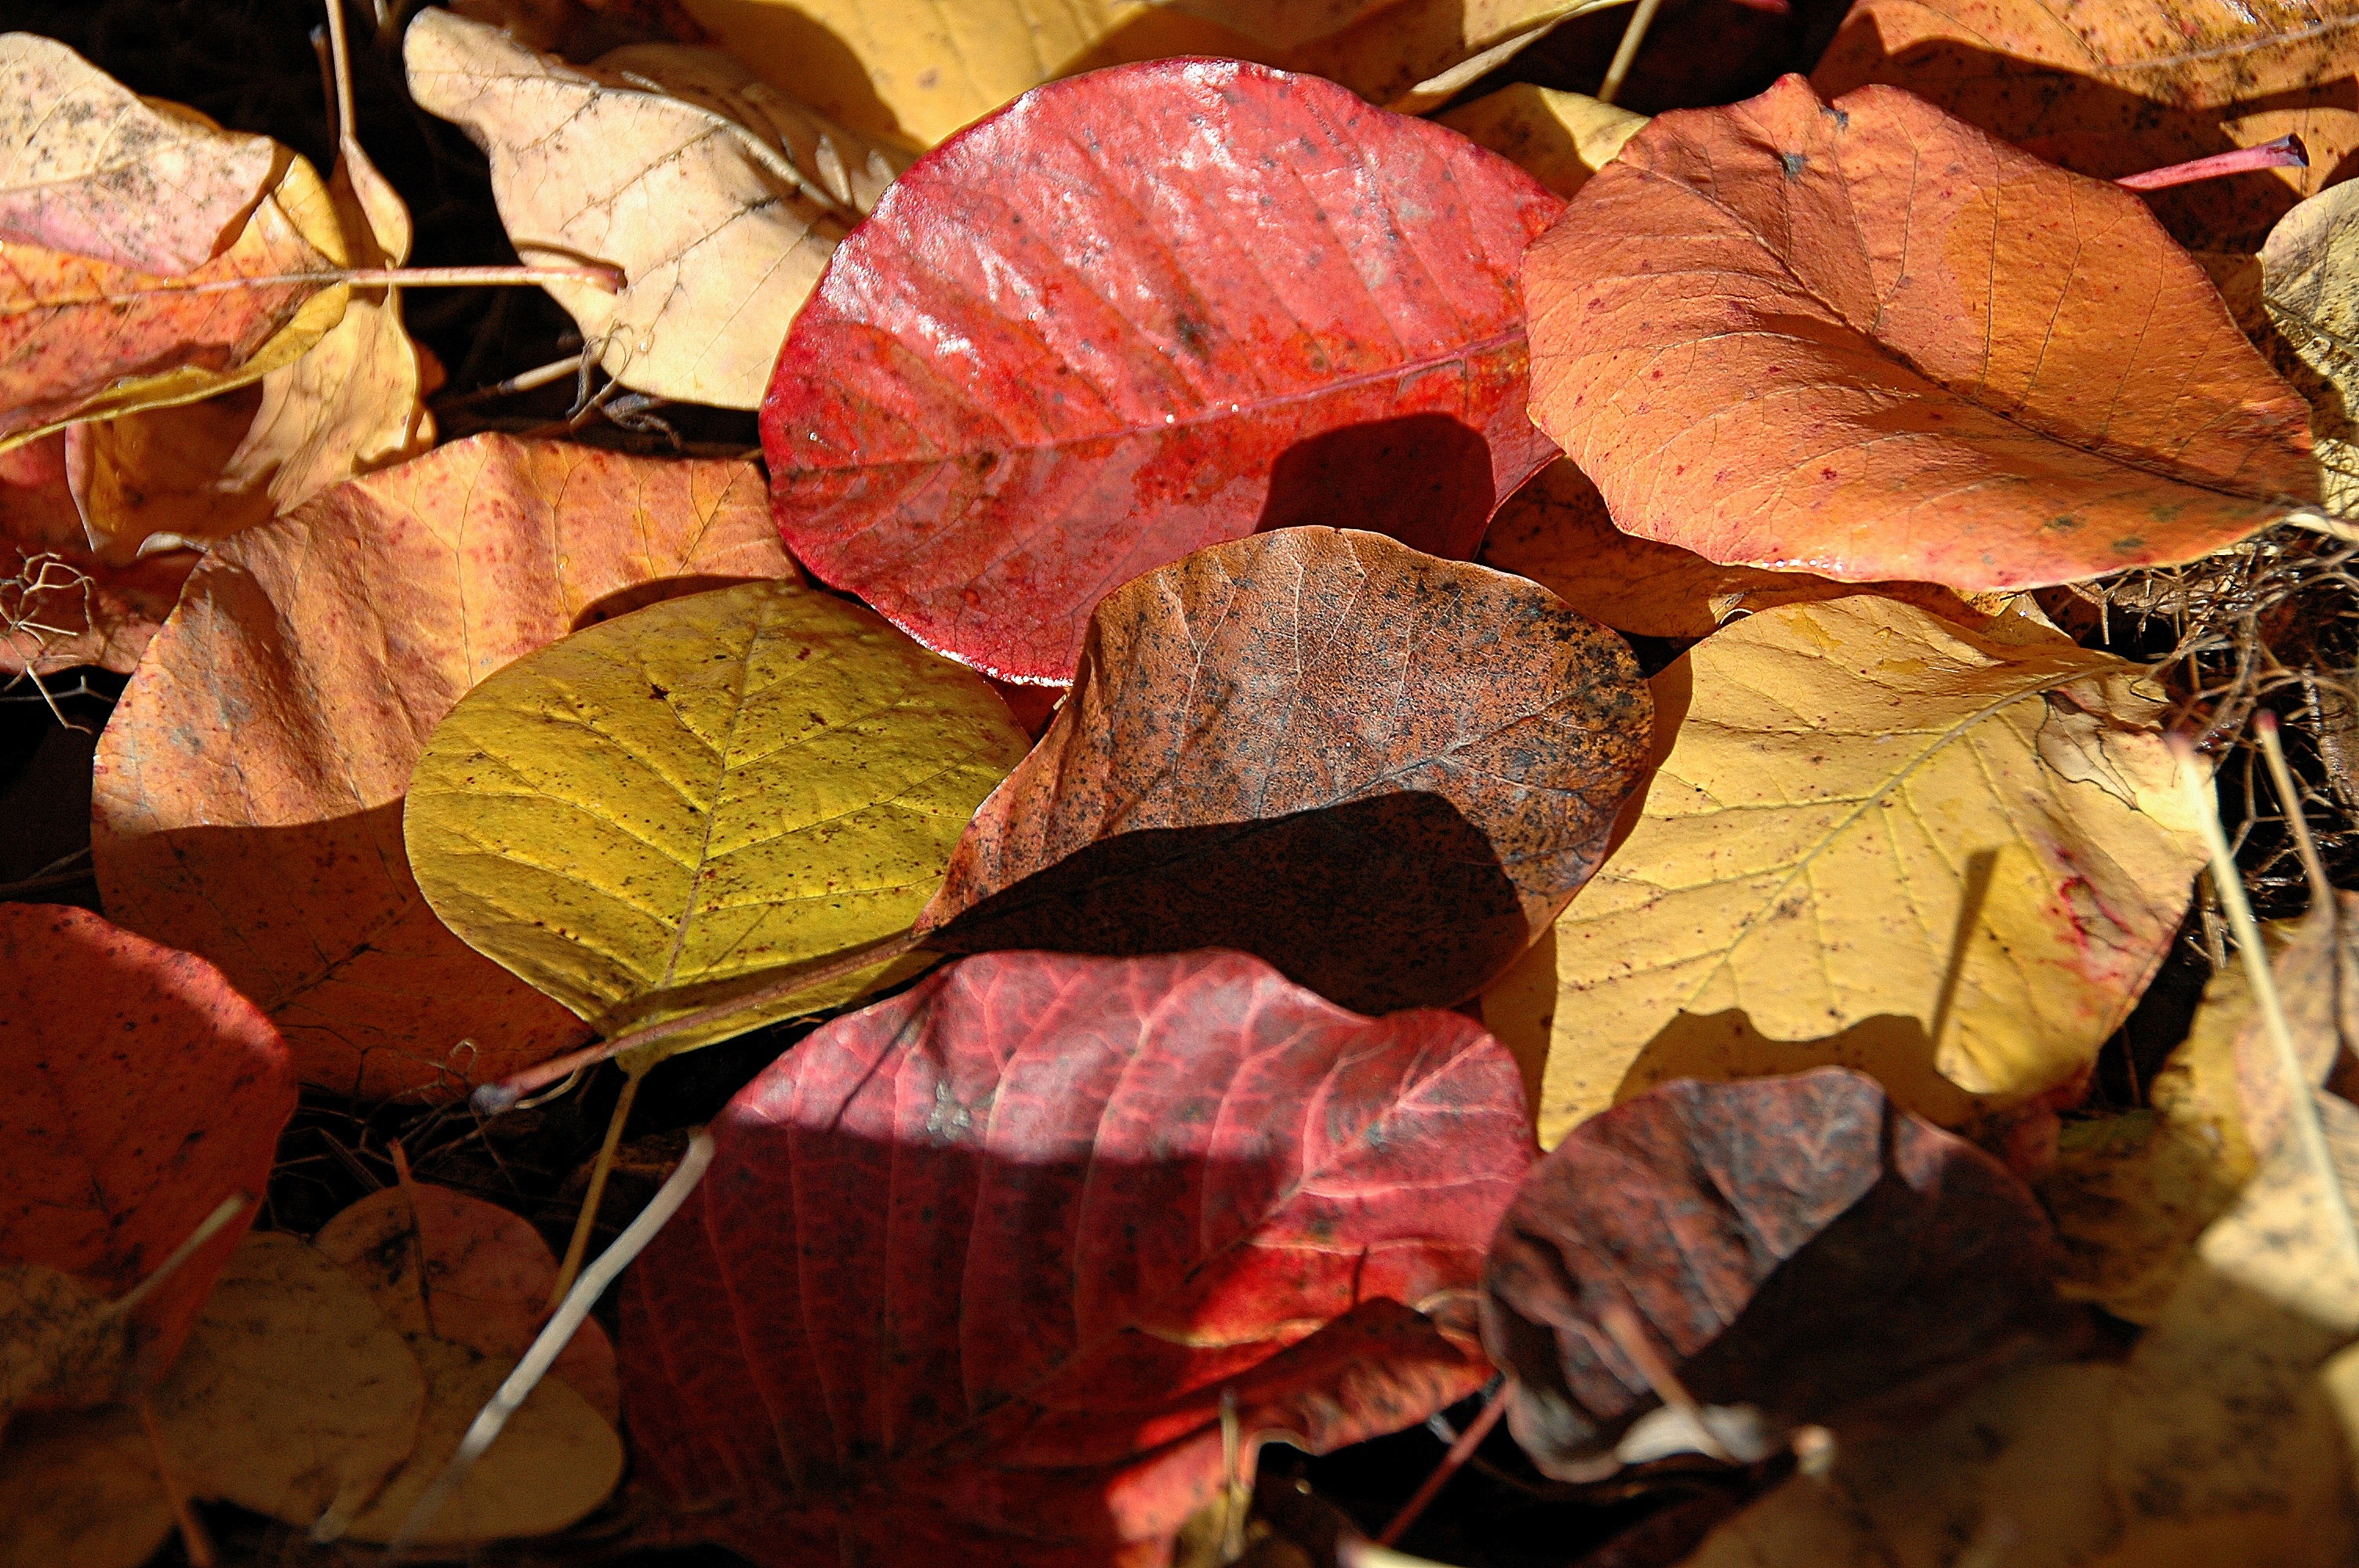
tree, nature, plant, wood, leaf, fall, flower, red, color, autumn, soil, botany, flora, season, leaves, colors, macro photography, woody plant